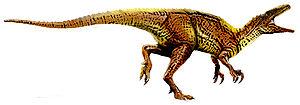
Les Megaraptora sont un groupe de dinosaures théropodes appartenant sans doute à la lignée des coelurosauriens, dont la position phylogénétique exacte est controversée.
Australovenator, surnommé « Banjo » du nom du poète Banjo Patterson, est un genre éteint de dinosaures théropodes carnivores mis au jour en Australie dans le centre du Queensland. Il a été découvert dans la formation géologique de Winton datée du Cénomanien, premier étage du Crétacé supérieur, il y a environ 95 Ma
Les Neovenatoridae, les néovénatoridés en français, forment une famille éteinte de grands dinosaures théropodes carnivores du clade des Allosauroidea qui s'est révélée être totalement paraphylétique, la famille n'est aujourd'hui plus reconnue.